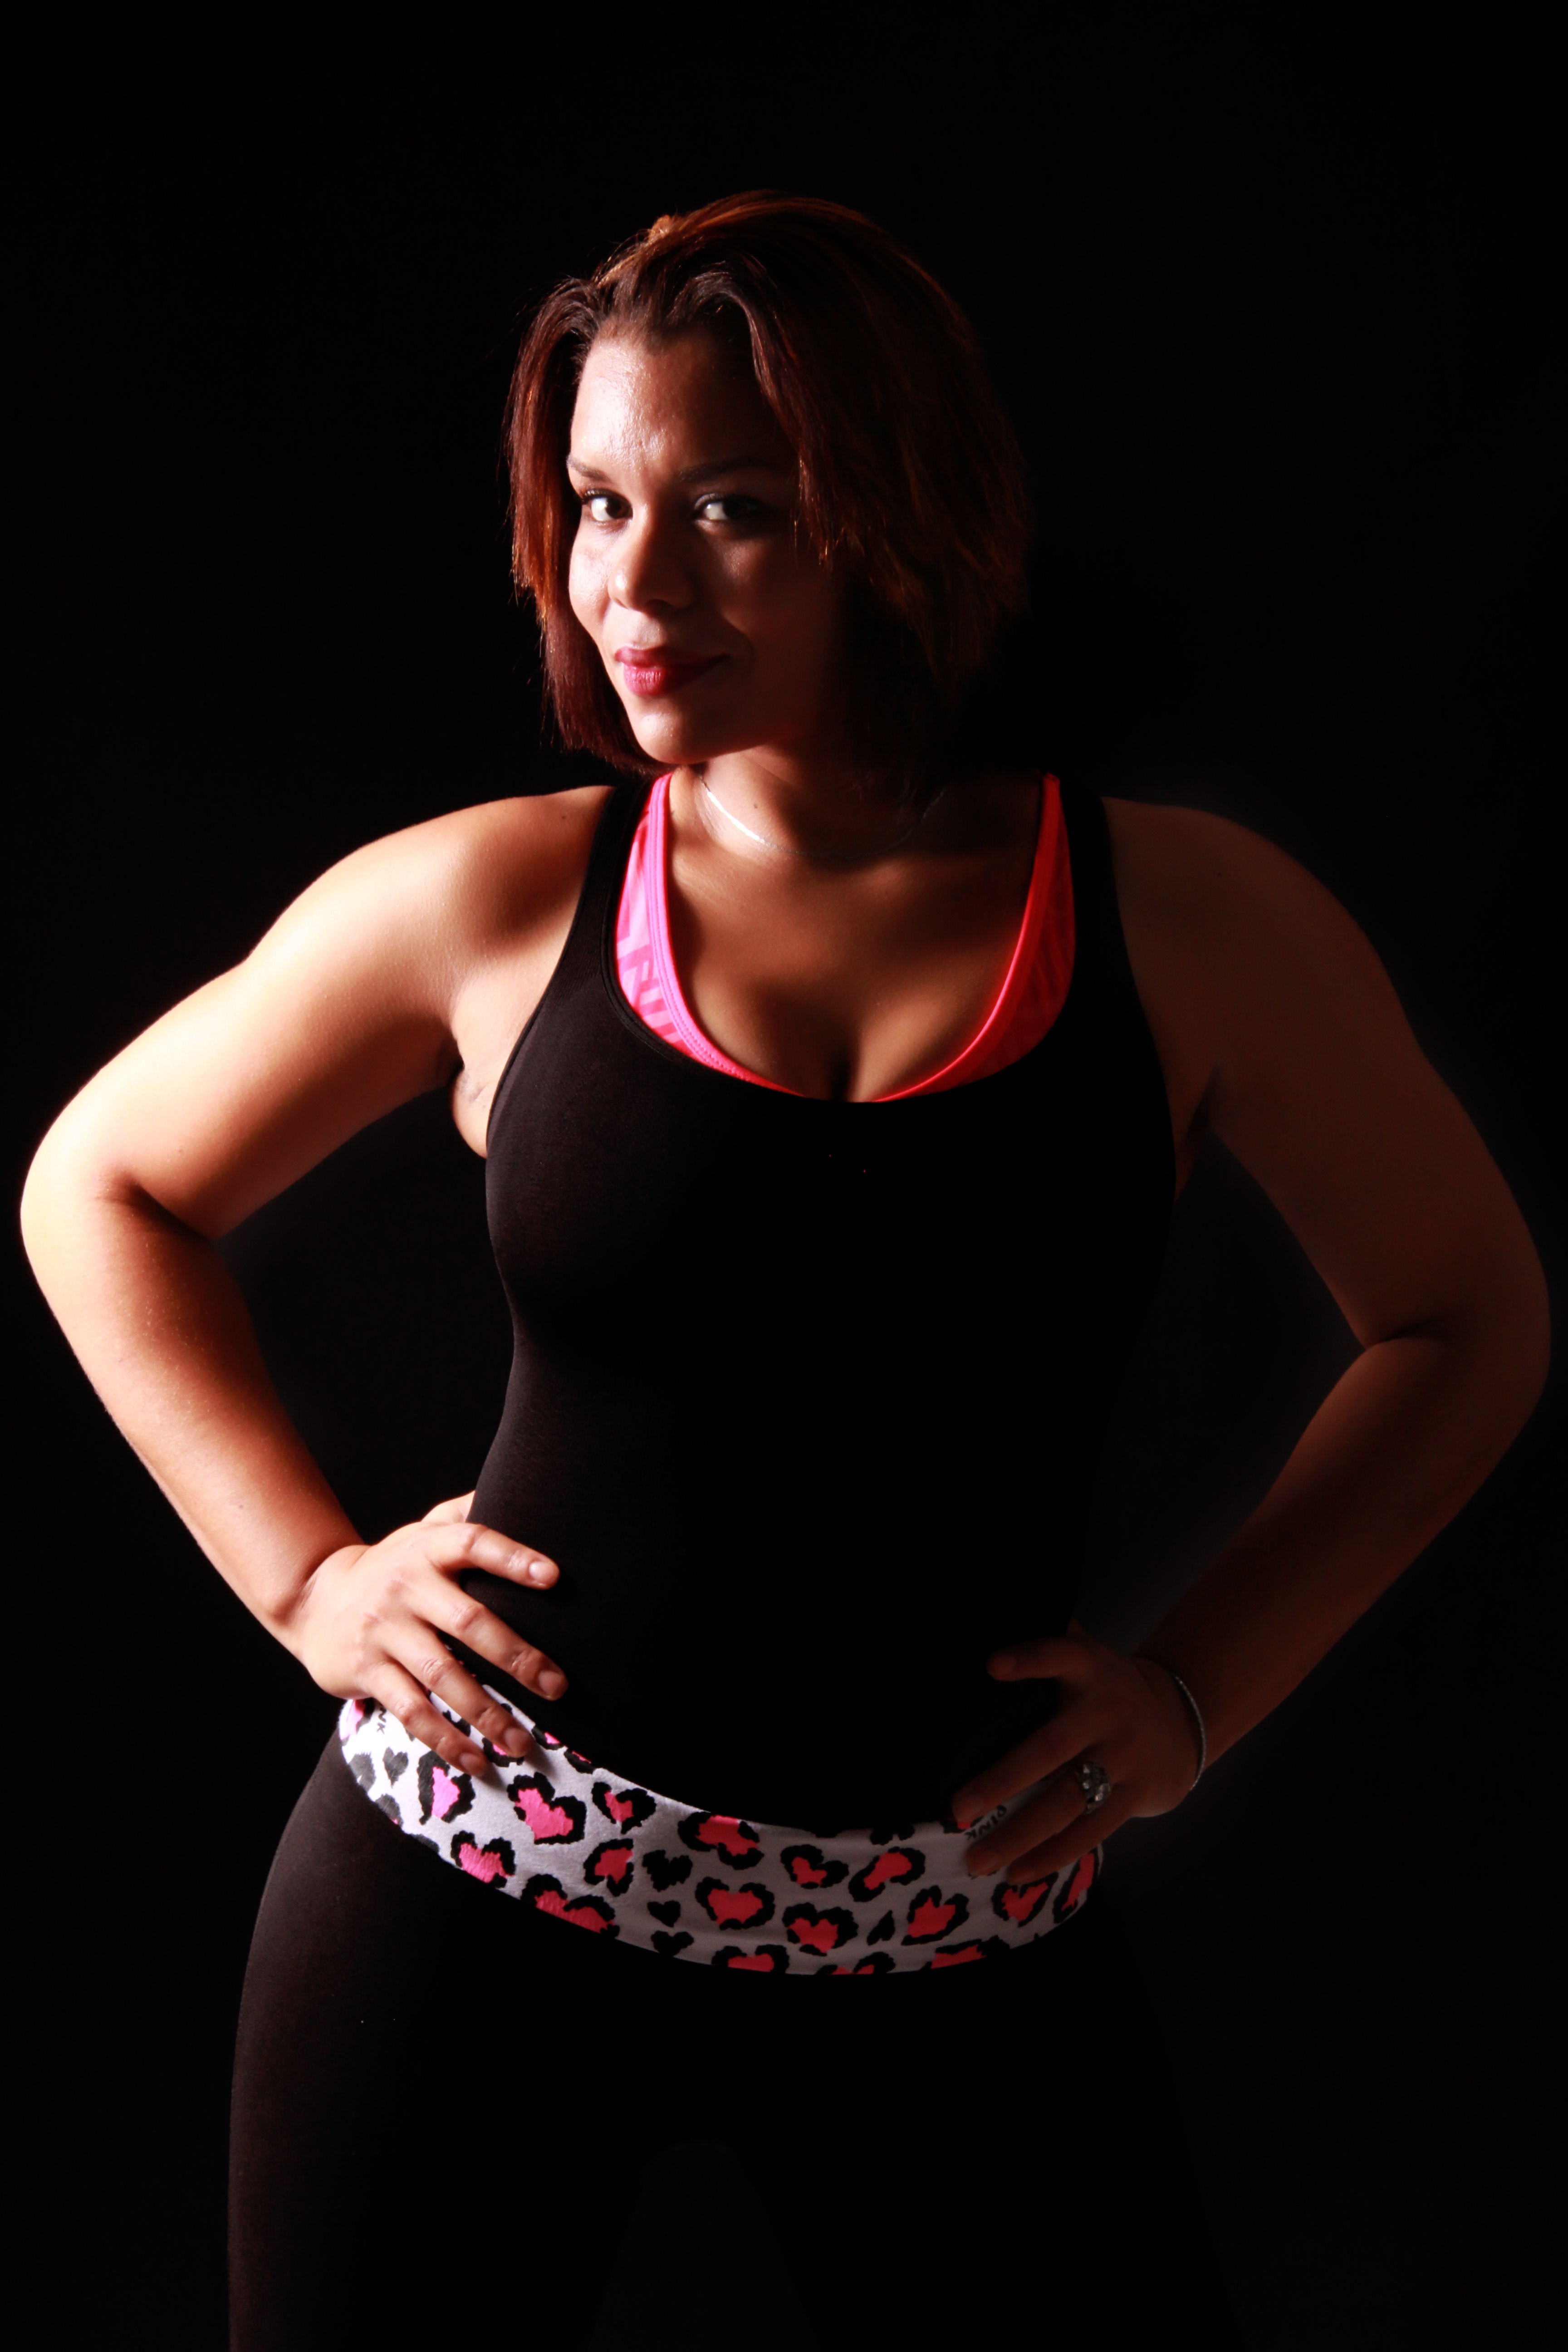
silhouette, girl, photography, model, red, athletic, darkness, exercise, black, arm, muscle, women, sports, hot, yoga, beauty, dominican republic, photo shoot, kirsy figueroa, sense, omar medina films, weight training